Murder of Nicola Furlong

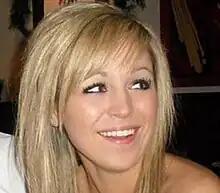
Nicola Furlong

Nicola Furlong was an Irish exchange student who was murdered in a Shinjuku hotel while studying at a Takasaki university near Tokyo in 2012. American citizen Richard Hinds, currently known as Rich Hinds, was later convicted of her murder and sentenced to a minimum of 5 years in prison. A memorial, located in Ardcavan, County Wexford, was erected in her memory in 2018.